Nuyorican Poets Café

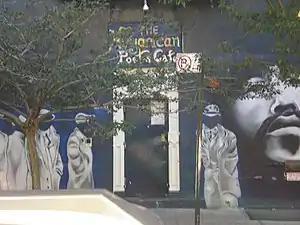
The exterior walls are painted by a local artist "Chico" who has done neighborhood murals for decades. Above the entry doorway hangs Diana Gitesha Hernandez's acrylic painting.

In explaining the philosophy of the venture, co-founder Algarín said: "We must listen to one another. We must respect one another's habits and we must share the truth and the integrity that the voice of the poet so generously provides."